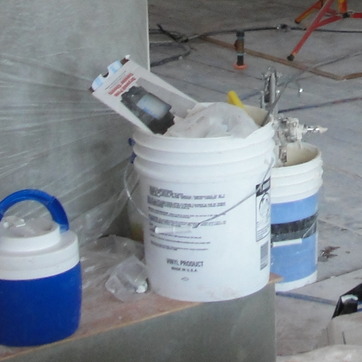
Material: plastic